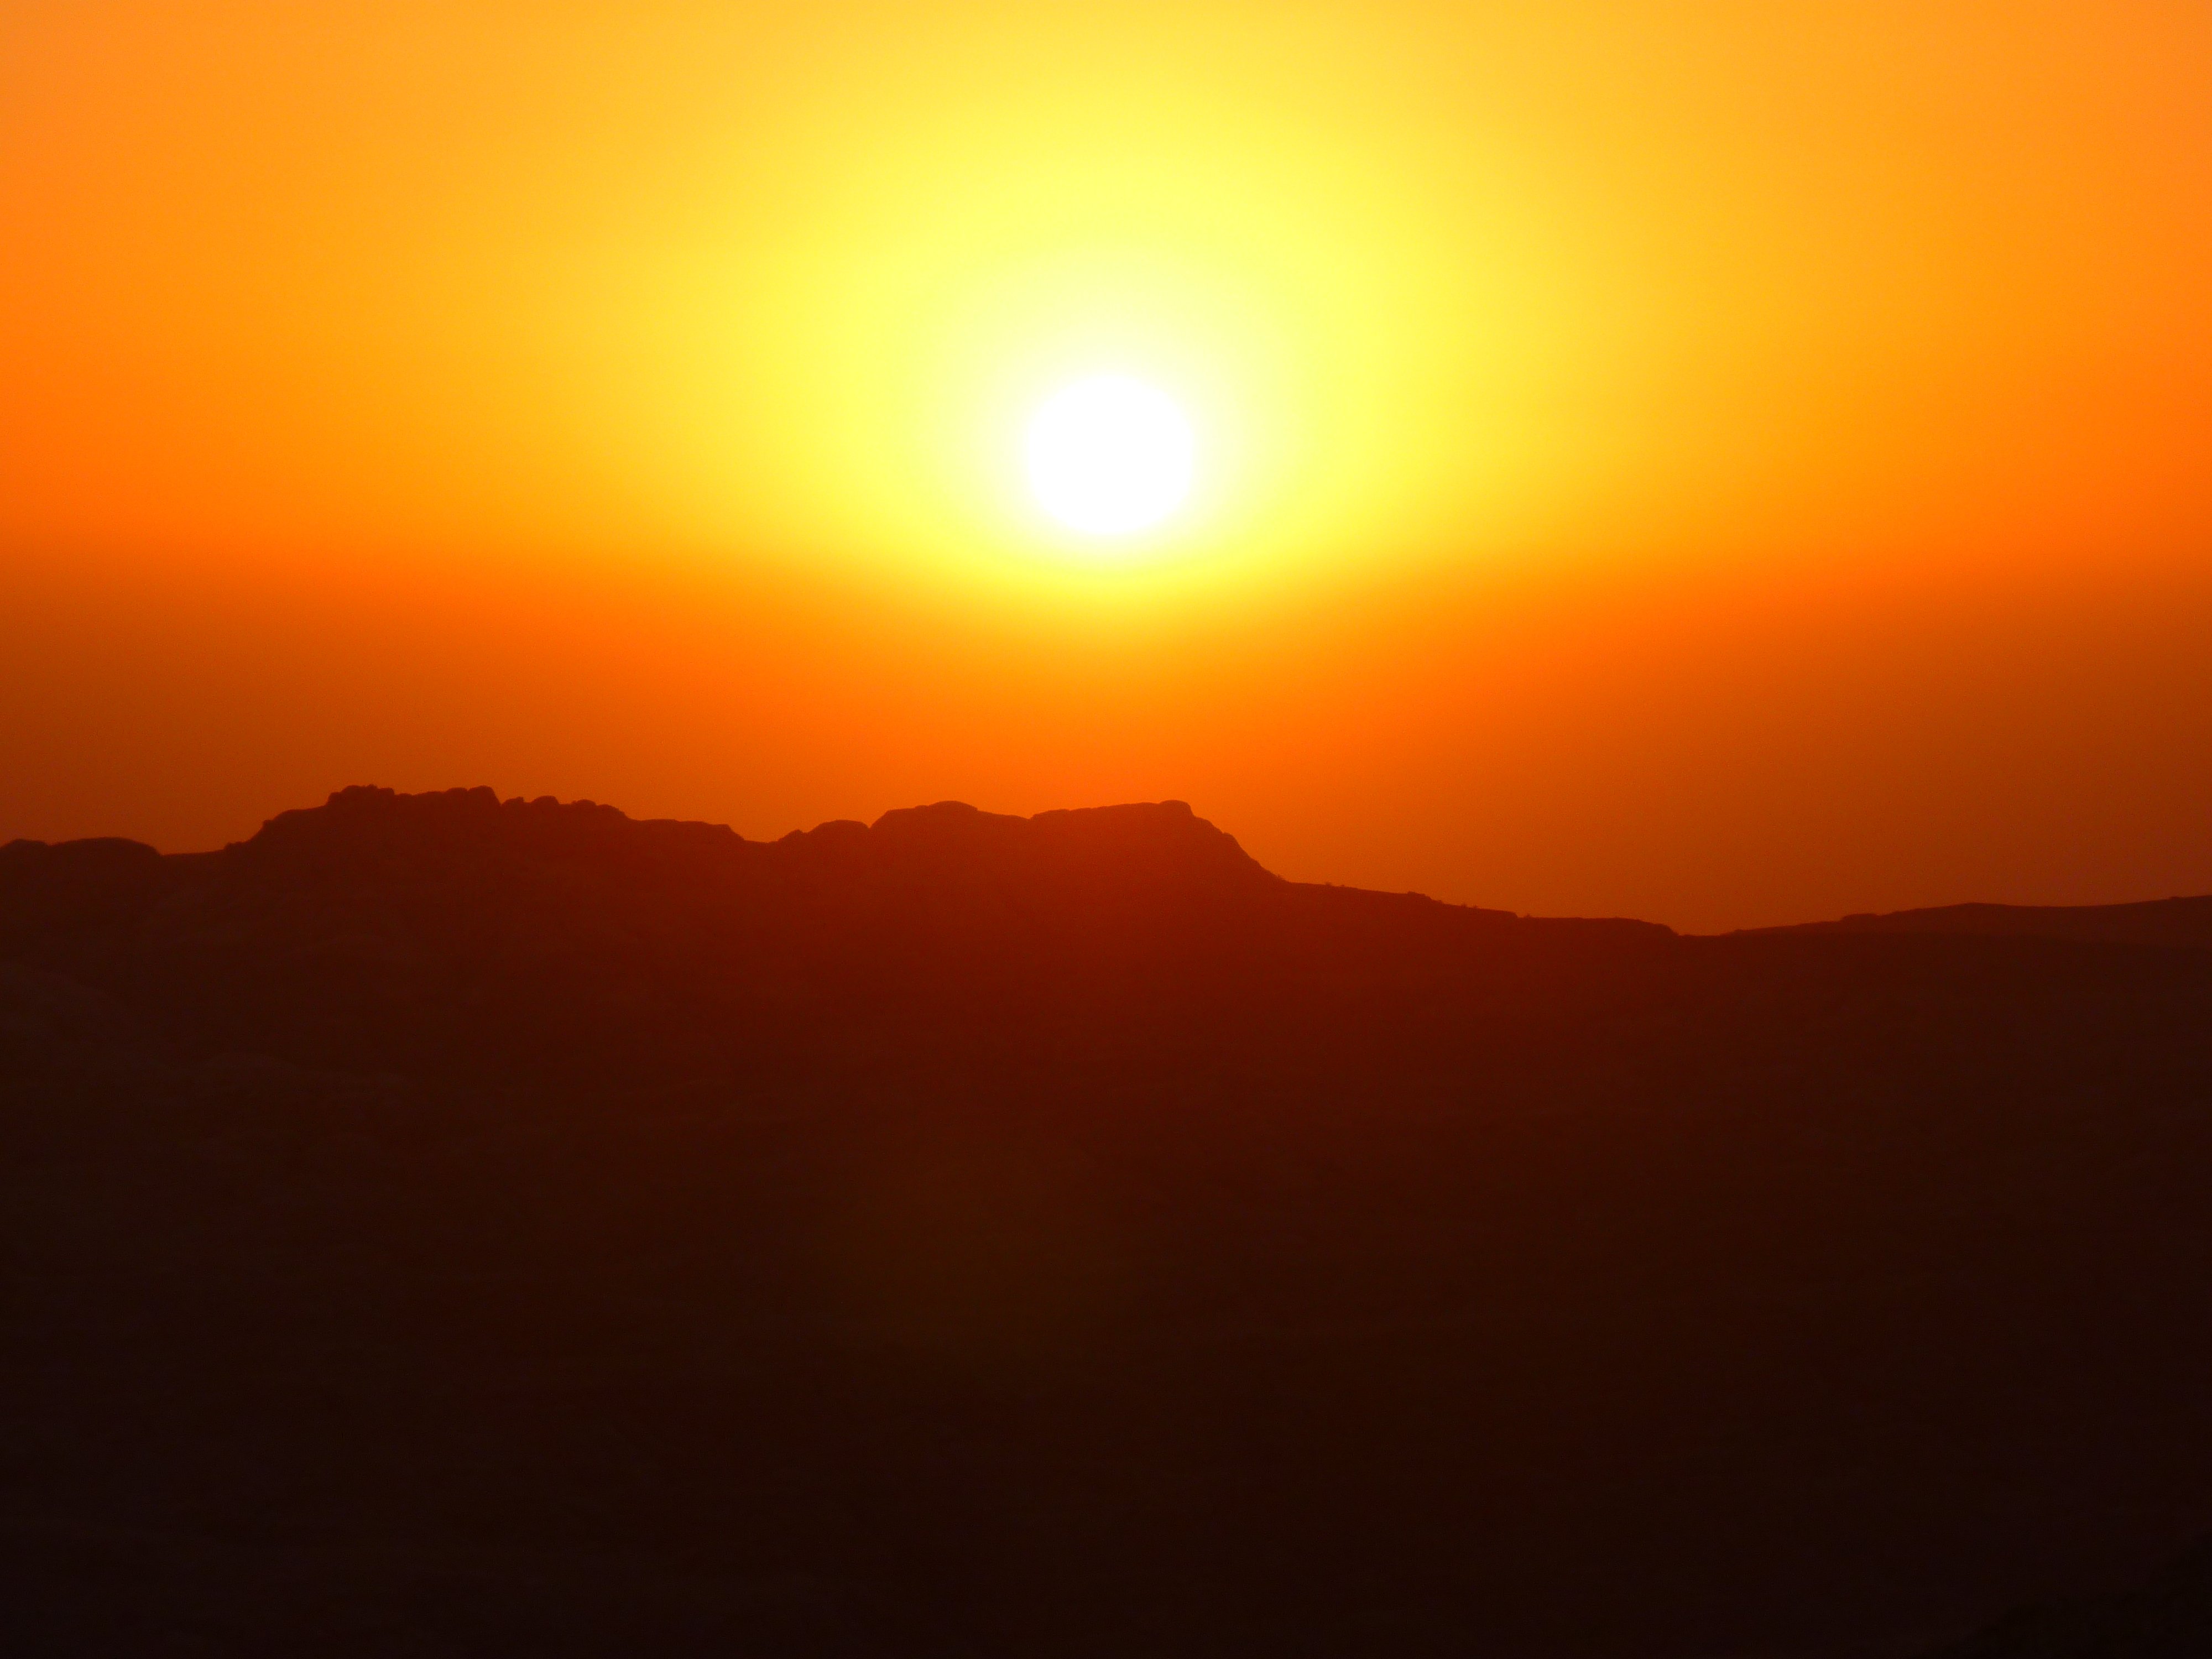
horizon, mountain, sky, sun, sunrise, sunset, sunlight, morning, hill, dawn, atmosphere, travel, dusk, evening, holiday, romance, jordan, abendstimmung, petra, afterglow, back light, middle east, atmospheric phenomenon, red sky at morning